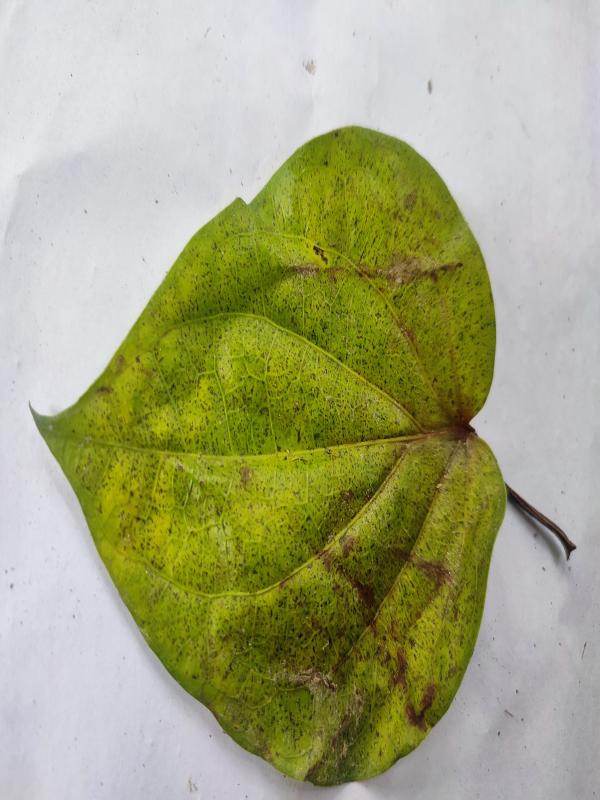
Label: Dried_Leaf